Edward Austin Sheldon

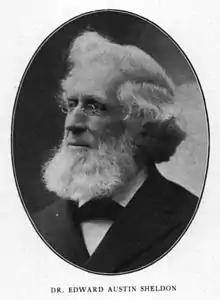

Edward Austin Sheldon (October 4, 1823 – August 26, 1897) was an American educator, and the founding president of the State University of New York at Oswego (then Oswego Primary Teachers' Training School). He also served as superintendent of schools for the cities of Syracuse, New York and Oswego, New York. Sheldon introduced the principles and teachings of Johann Heinrich Pestalozzi into American education through the Oswego Movement. A statute of Sheldon instructing a child was dedicated at the New York State Capitol in January 1900 during a ceremony attended by Governor Theodore Roosevelt and United States Commissioner of Education William Torey Harris. It remained there until 1922 and was later installed on Oswego's campus. His daughter was educator Mary Sheldon Barnes.